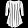
Label: T - shirt / top